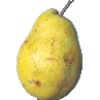
Label: Pear Monster 1